Julia Emory

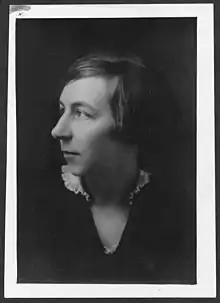
Suffragist leader Julia Emory.

Julia Ridgely Emory (May 4, 1885 – February 1, 1979) was an American suffragist from Maryland, who led protests in Washington, D.C., for women's right to vote.